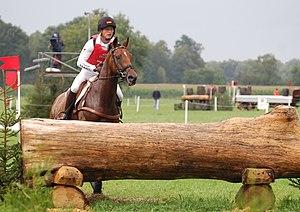
Le coupe du monde de concours complet d'équitation est une compétition de concours complet d'équitation qui se déroule tous les ans sous la forme d'un circuit de plusieurs concours avec une finale. En raison de problèmes d'organisation et de financement, la coupe du monde n'a plus eu lieu depuis la fin de la saison 2012.